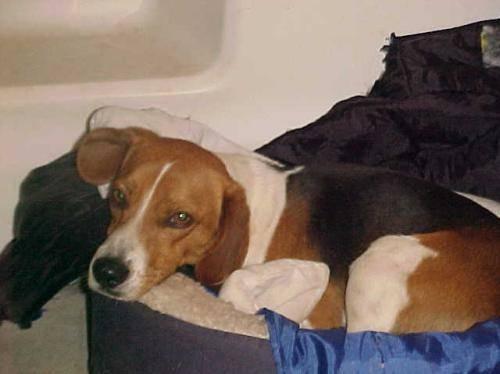
dog